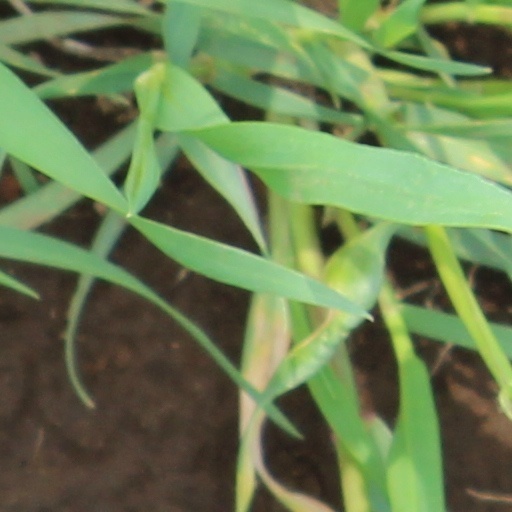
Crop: wheat